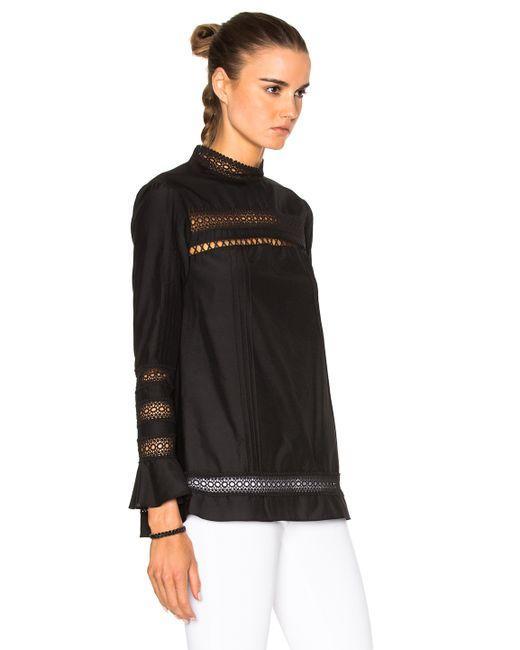
Schwarze Langarmbluse für Damen mit weißer Baumwollhose